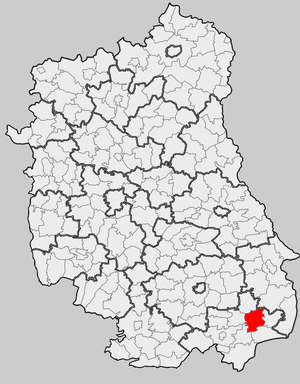
Łaszczów est une gmina mixte ou urbaine-rurale du powiat de Tomaszów Lubelski, dans la Voïvodie de Lublin, dans l'est de la Pologne.
Tyszowce est une gmina mixte ou urbaine-rurale du powiat de Tomaszów Lubelski, dans la Voïvodie de Lublin, dans l'est de la Pologne.